List of Mir spacewalks

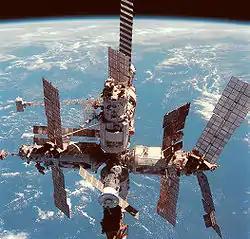
A view of Mir backdropped by the limb of the Earth. In view are four cylindrical modules covered in white insulation arranged in a cross shape about a small, central sphere. Another module projects backward from this sphere, and a small module is attached to the far end of that. Each module is sprouting various solar arrays, cranes and other spindly equipment, with Soyuz and Progress spacecraft docked to the forward and aft ports of the complex.

"Mir" (lit. "Peace" or "World") was a Soviet and later Russian space station, operational in low Earth orbit from 1986 to 2001.